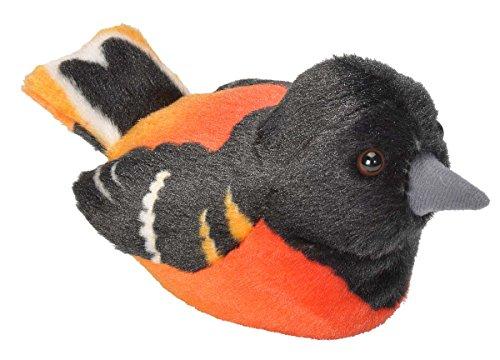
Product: Wild Republic Audubon Birds Collection with Authentic Bird Sounds, Hummingbird, Blue Jay and Baltimore Oriole, Bird Toys for Kids and bird watchers
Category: Toys & Games | Stuffed Animals & Plush Toys | Stuffed Animals & Teddy Bears
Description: The Hummingbird, blue Jay and Baltimore oriole are included in this adorable bird house.
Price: $24.99
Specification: Product Dimensions:         4.5 x 4 x 4 inches ; 1 pounds    |Shipping Weight: 1.1 pounds (View shipping rates and policies)|Domestic Shipping: Item can be shipped within U.S.|International Shipping: This item can be shipped to select countries outside of the U.S.  Learn More|ASIN: B076WVMBGY|Item model number: 90404|    #1263    in Preschool Stuffed Animals & Toys    |    #1708    in Stuffed Animals & Teddy Bears    |    #617    in Toddler Stuffed Animals & Toys